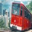
Label: streetcar